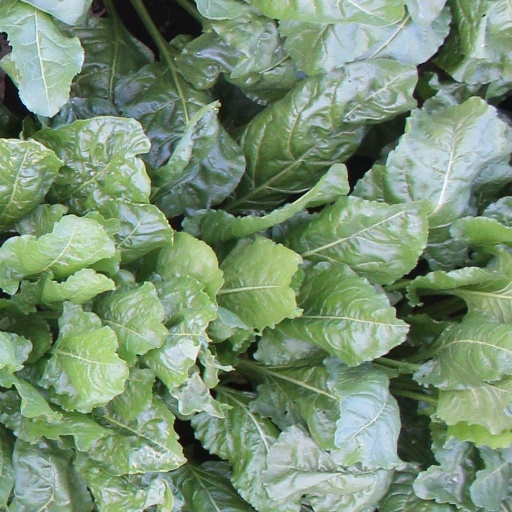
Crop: sugar beet